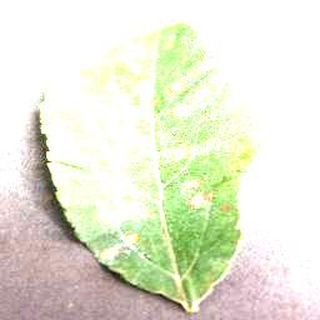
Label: apple_cedar_apple_rust